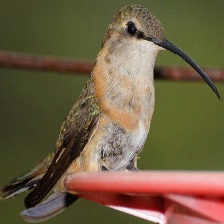
Species: LUCIFER HUMMINGBIRD
Scientific name: CALOTHORAX LUCIFER
ImageNet parent category: hummingbird